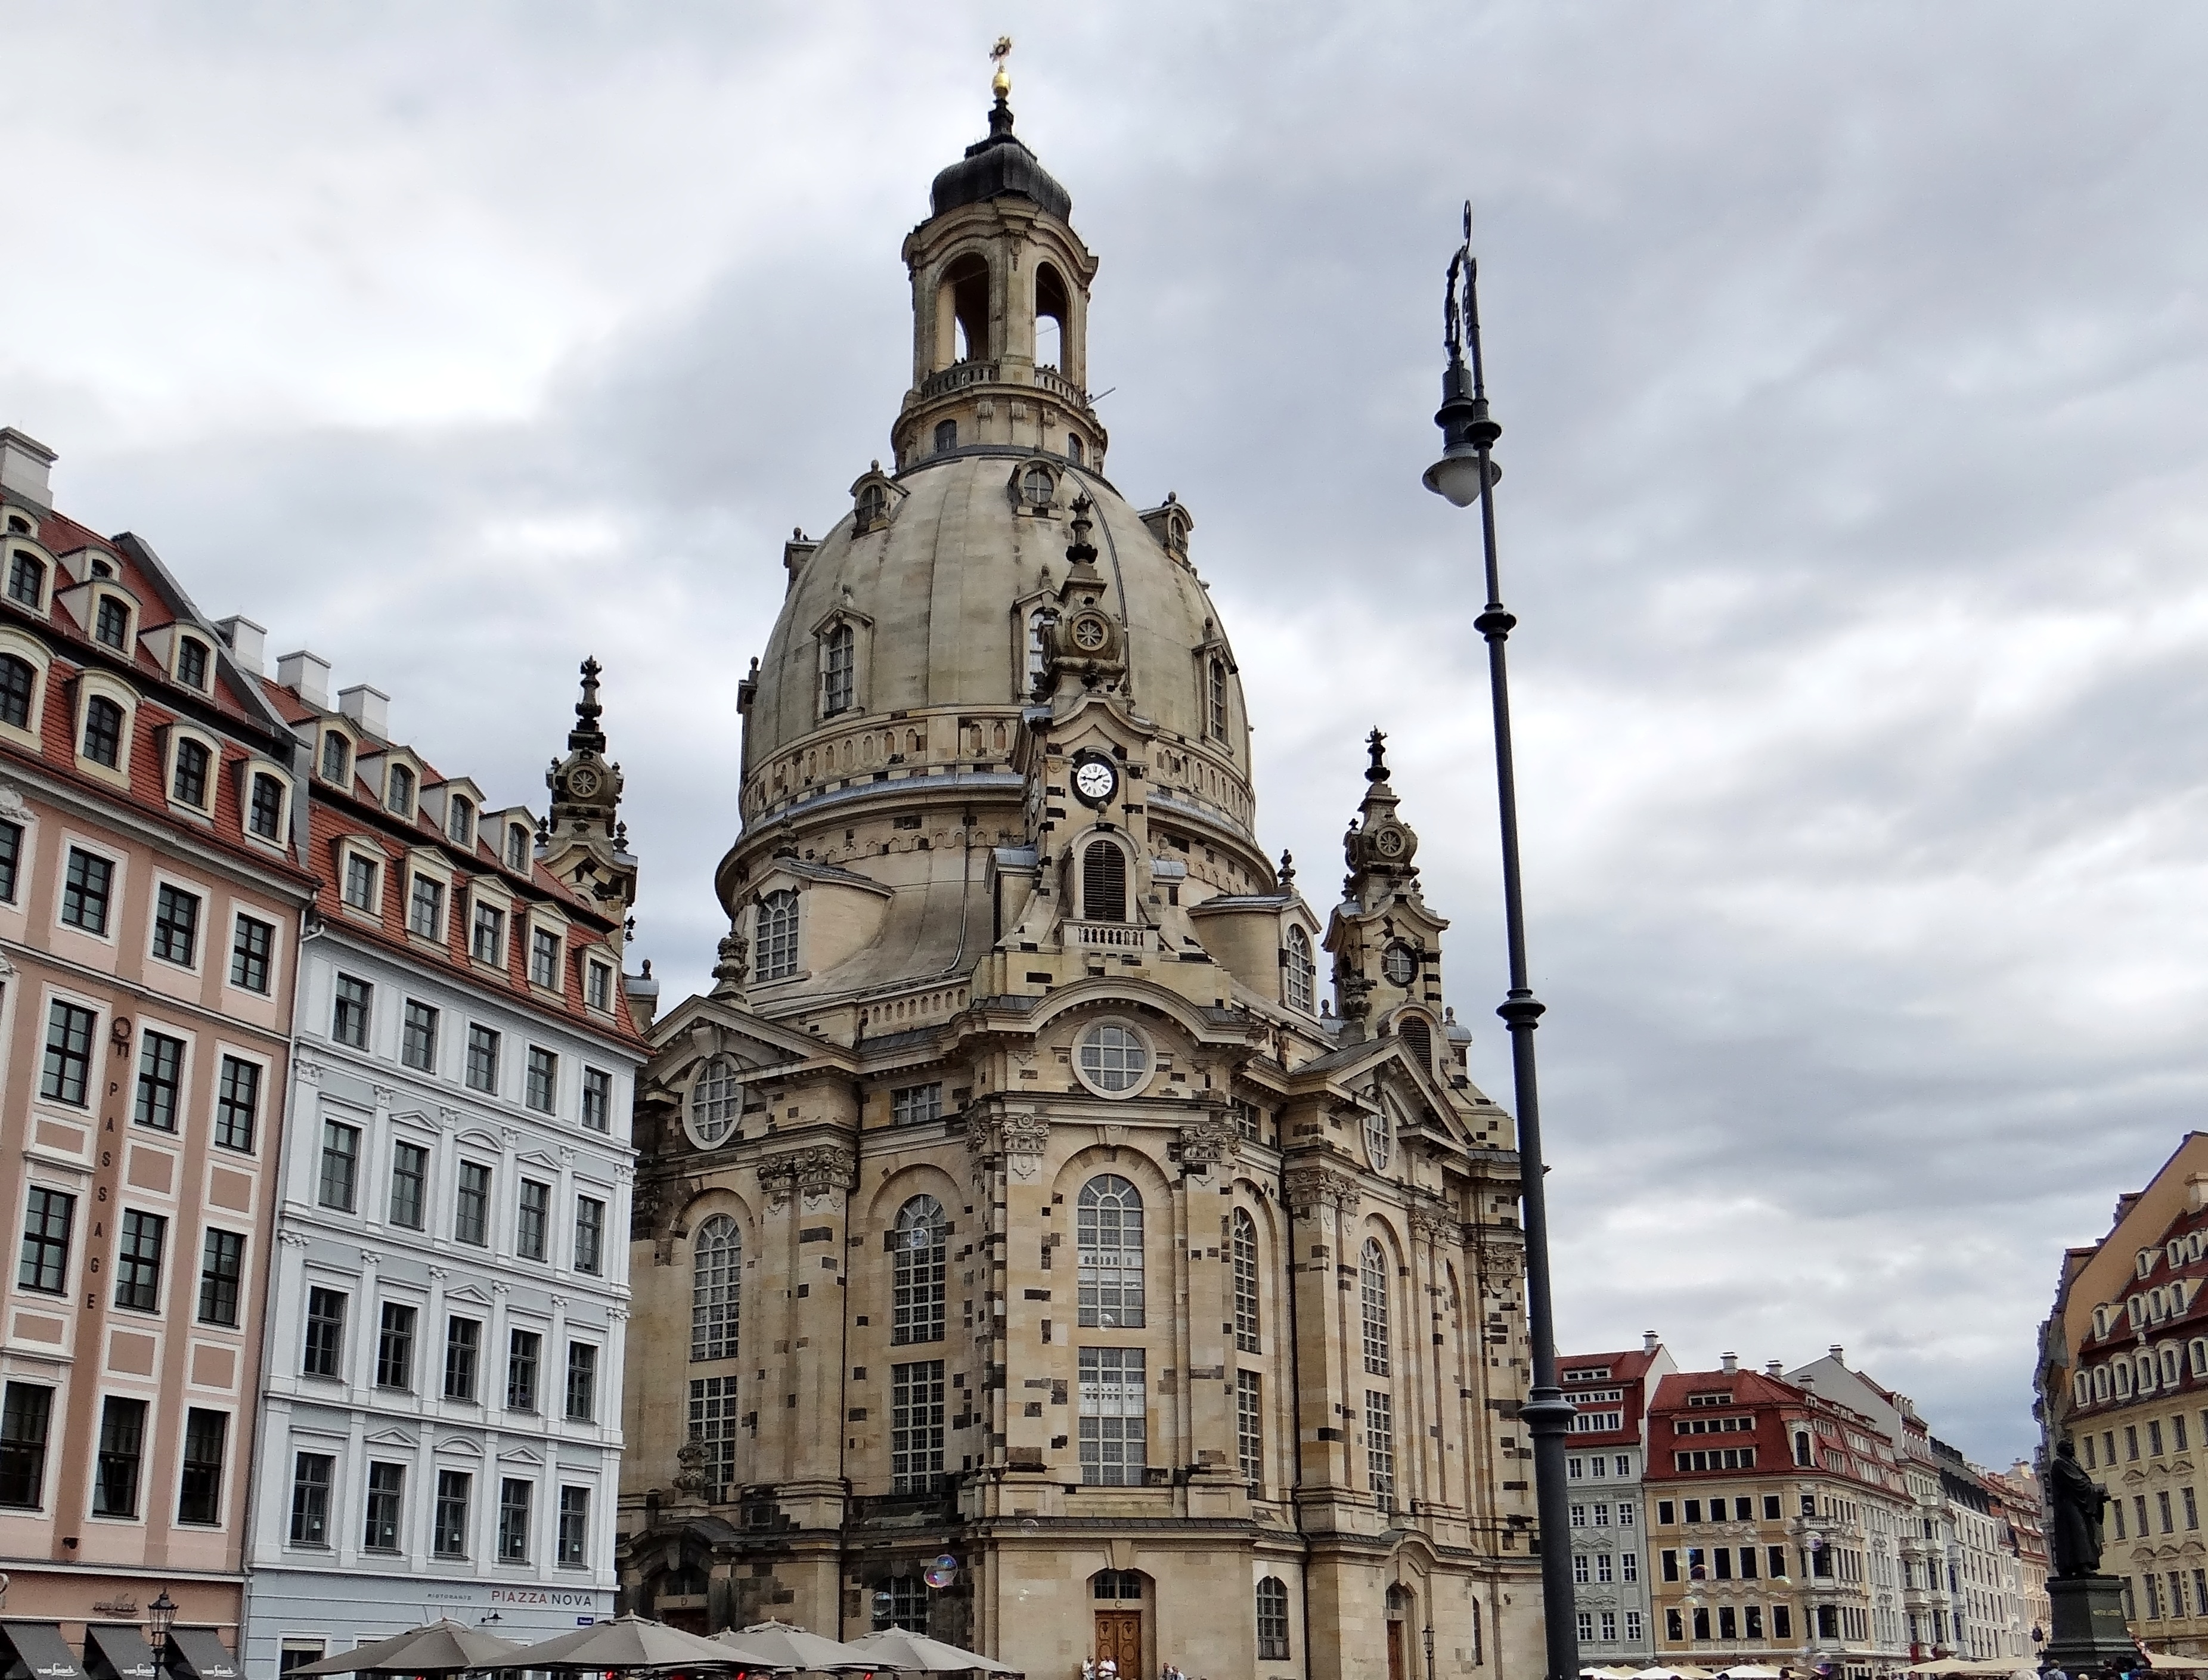
architecture, building, cityscape, tower, plaza, landmark, facade, church, cathedral, place of worship, old town, spire, basilica, frauenkirche, dresden, gothic architecture, monumental building